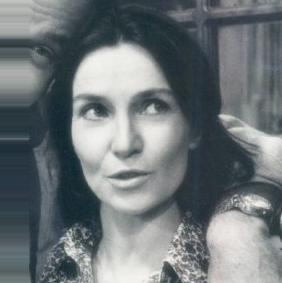
Age: 50